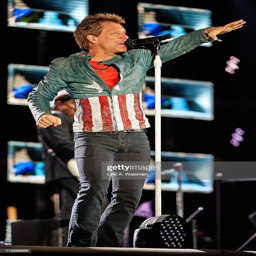
hard rock artist of the rock band performs during their concert .